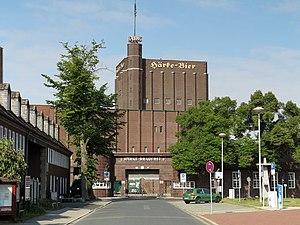
La BrauManufaktur Härke GmbH est une brasserie à Peine.